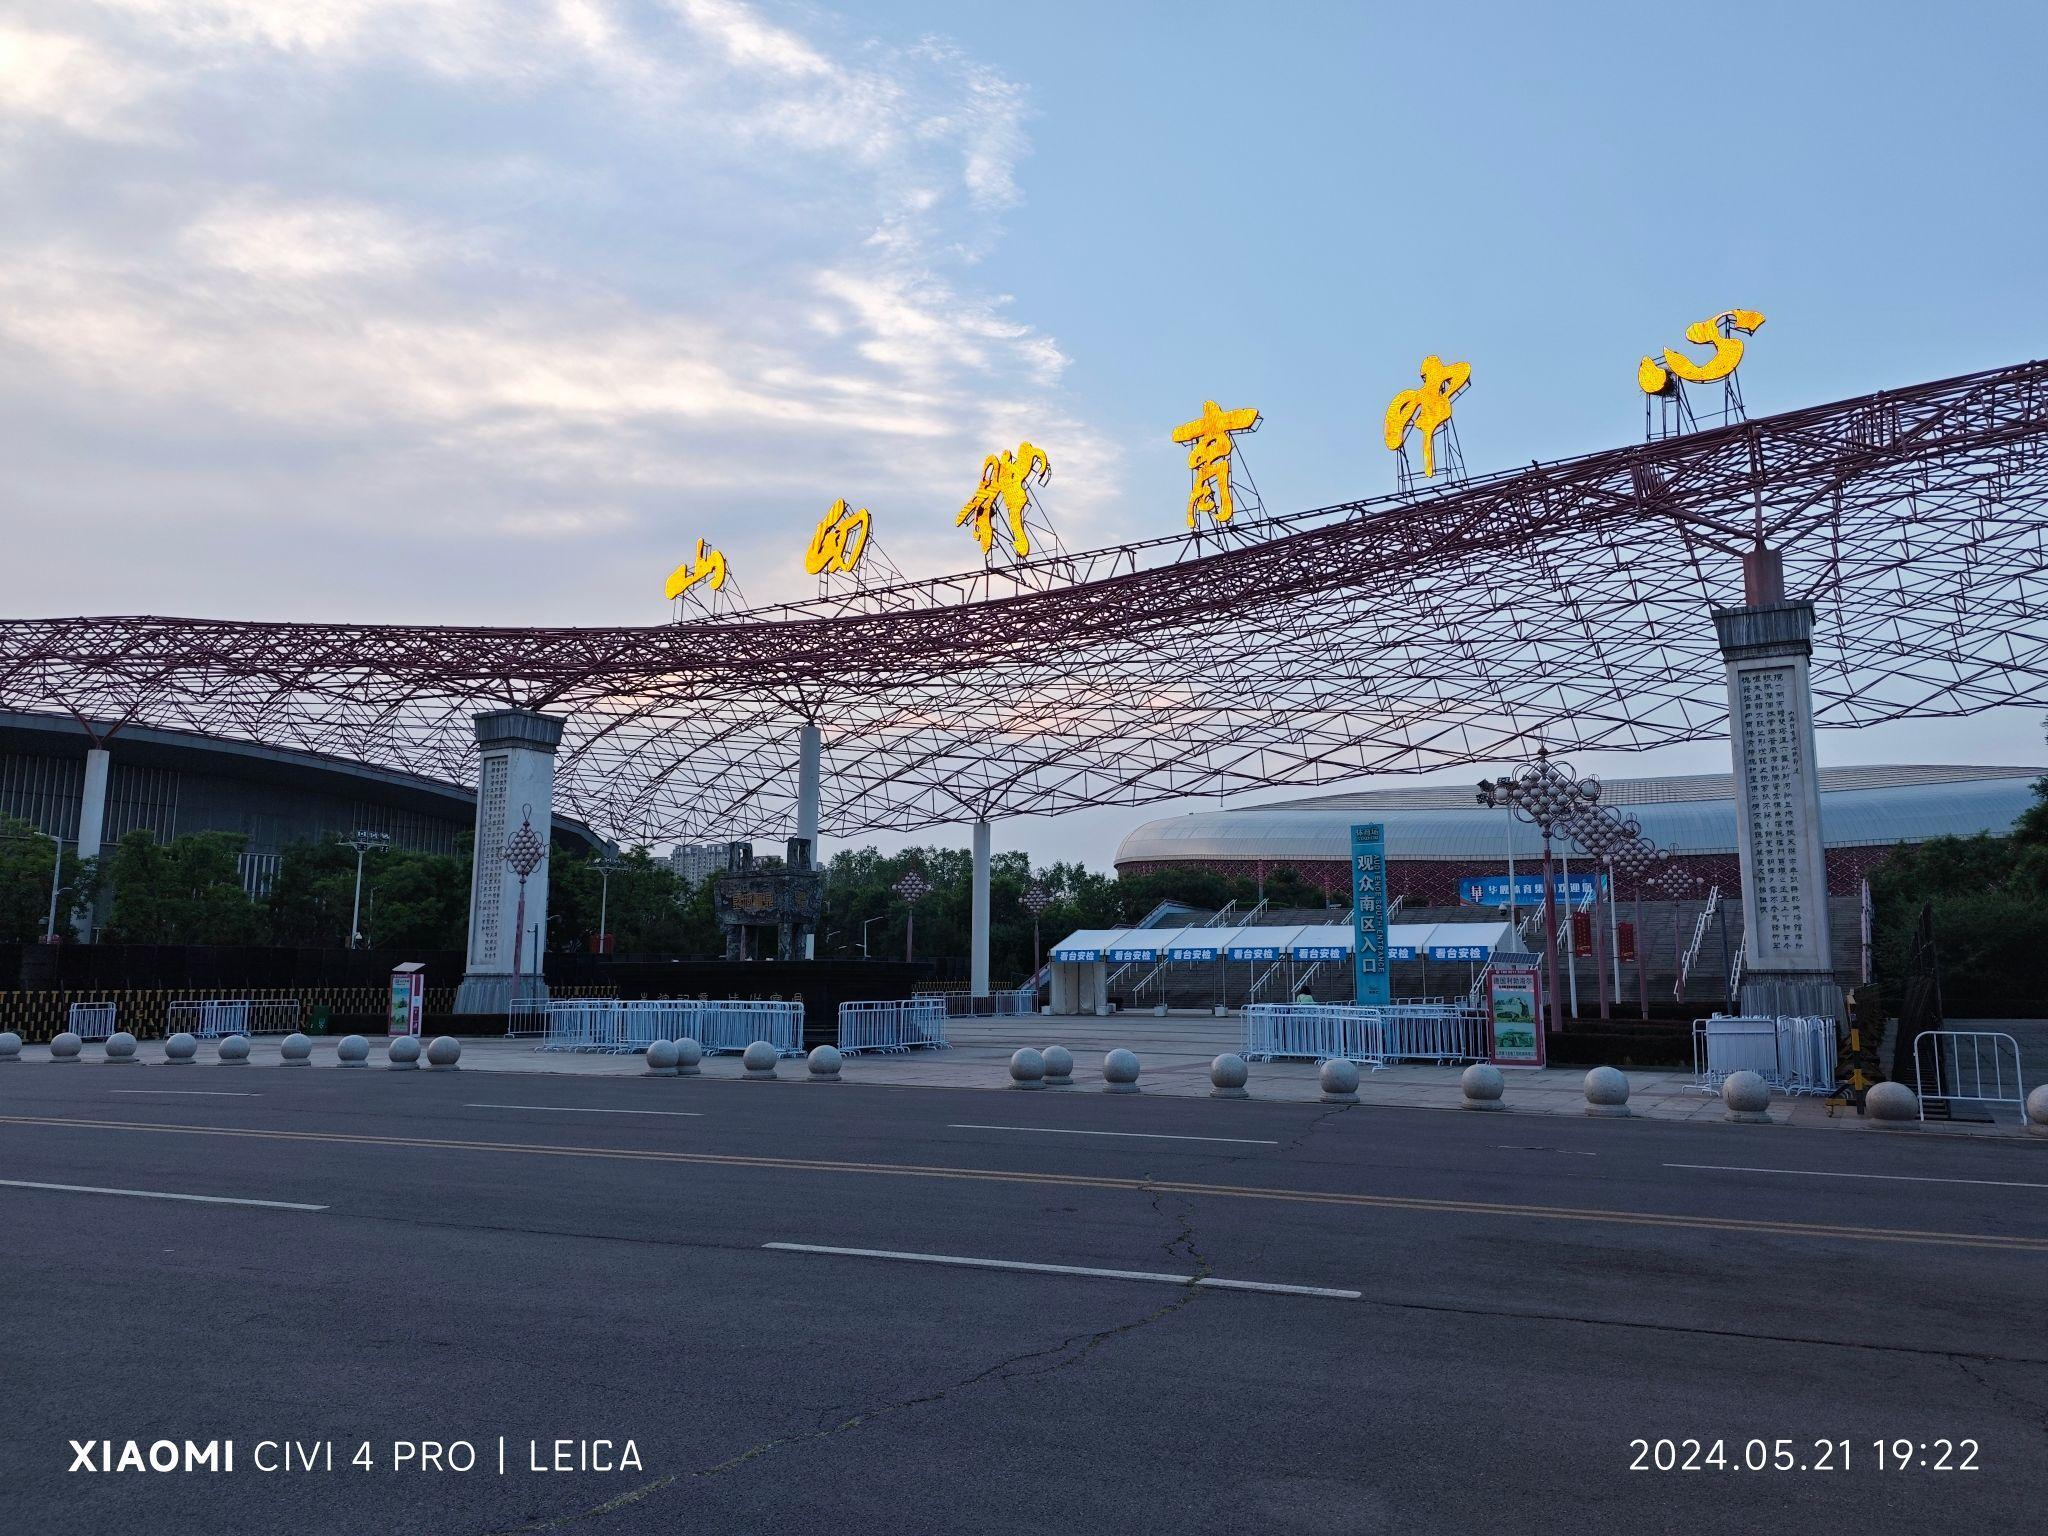
地标名称：山西体育中心
所在城市：太原市·晋源区